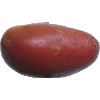
Label: Potato Red Washed 1